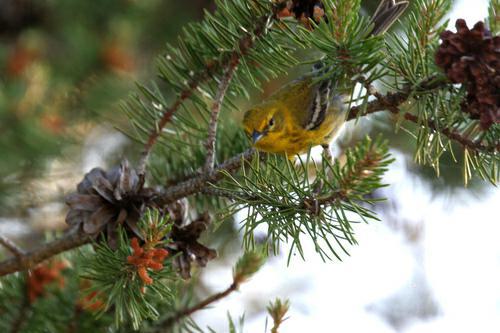
A photo of a cape may warbler